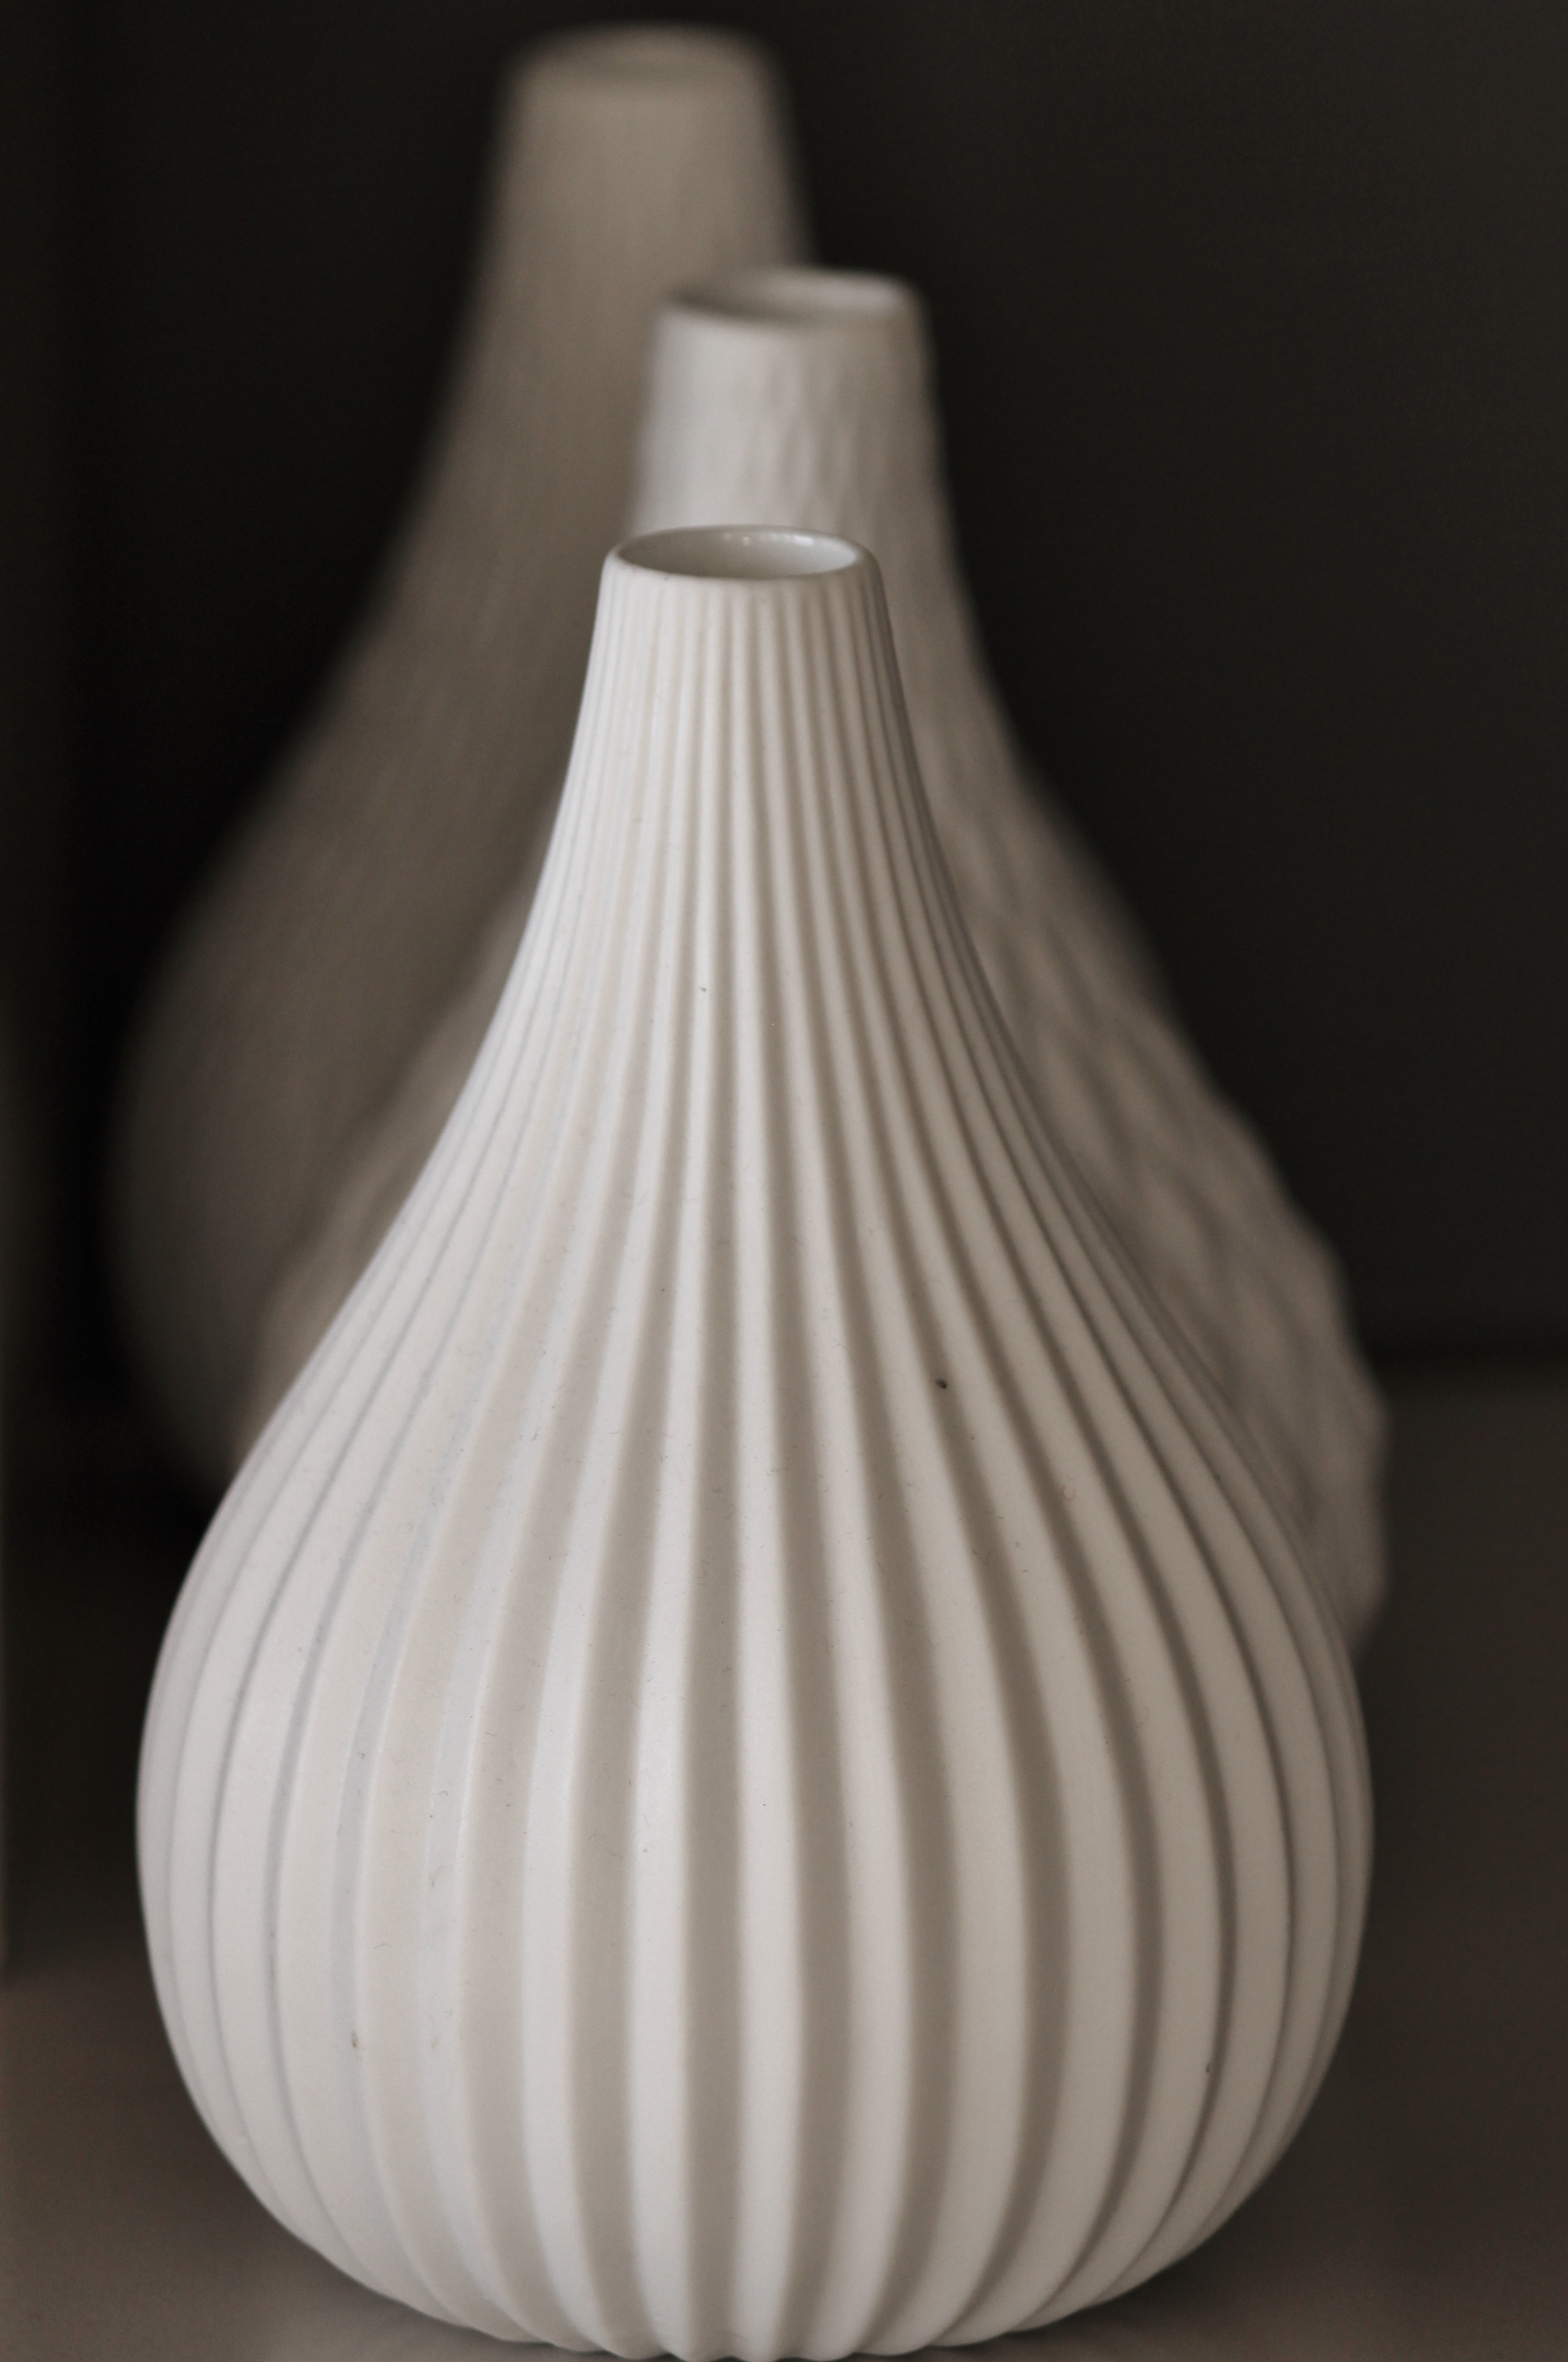
white, vase, decoration, pattern, ceramic, lamp, lampshade, pottery, lighting, decor, still life, material, art, light fixture, porcelain, vases, flower vase, lighting accessory